The Private War of Major Benson

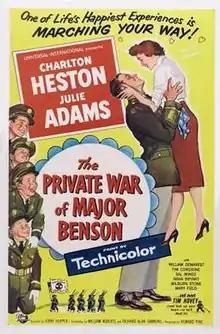
Film poster by Reynold Brown

The Private War of Major Benson is 1955 American military comedy film starring Charlton Heston, Julie Adams, Sal Mineo and Tim Hovey, about a tough-talking U.S. Army officer who must shape up the JROTC program at Sheridan Academy, a Catholic boys' military academy, or be forced out of the Army.